Dave Nilsson

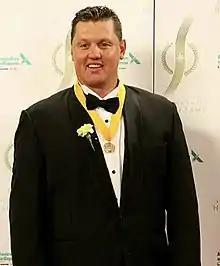
Sport Australia Hall of Fame

After continuing to bat well for Denver in 1992, Nilsson was called up to the Brewers and batted in the 9 hole while playing catcher. Despite striking out in his first at bat, he redeemed himself later that game with a three-run double. Nilsson was one of the 10 youngest players in the 1992 American League in his first season.